History of MTK Budapest FC

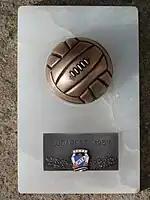
The memory board of the 1957-season Hungarian League

In 1949 when Hungary became a communist state, MTK were taken over by the secret police, the ÁVH, and subsequently the club became known as "Textiles SE". They then became "Bástya SE", then "Vörös Lobogó SE", which means "Red Banner" or "Red Flag", and then finally back to MTK. Despite this turmoil, the 1950s proved a successful era for the club and with a team coached by Márton Bukovi and including Péter Palotás, Nándor Hidegkuti, Mihály Lantos and József Zakariás, they won three Hungarian League titles, a Hungarian Cup and a Mitropa Cup. In 1955, as "Vörös Lobogó SE", they also became the first ever Hungarian team to play in a European Cup. On 7 September 1955 at the "Népstadion", Palotás scored a hat-trick as they beat Anderlecht 6–3 in the first leg of the first round and thus became the first player to score a hat-trick in a European Cup game.